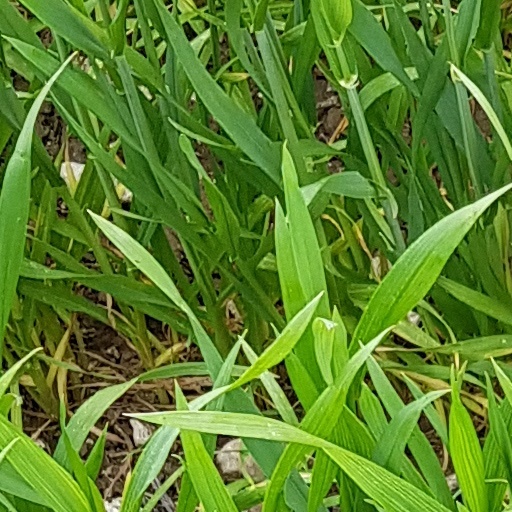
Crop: wheat